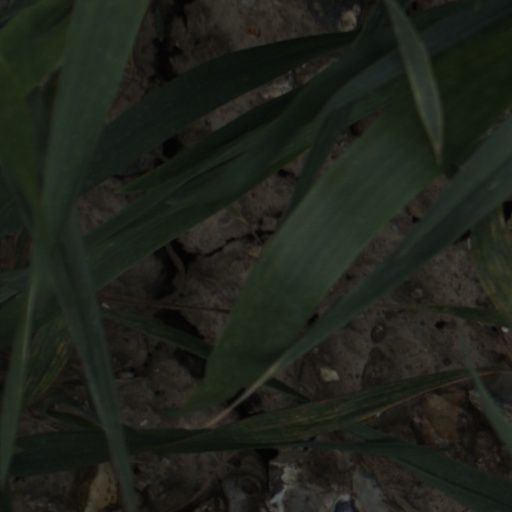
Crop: wheat